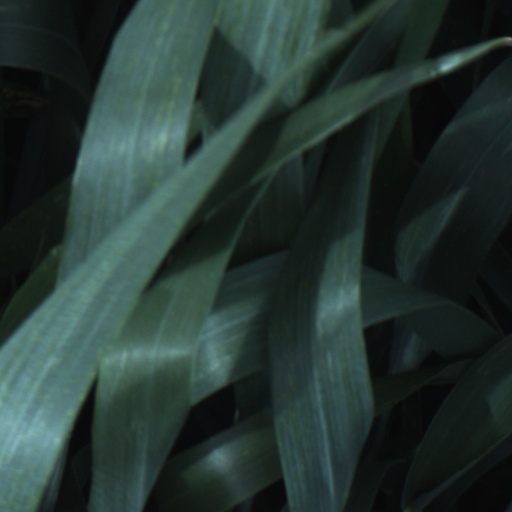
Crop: wheat